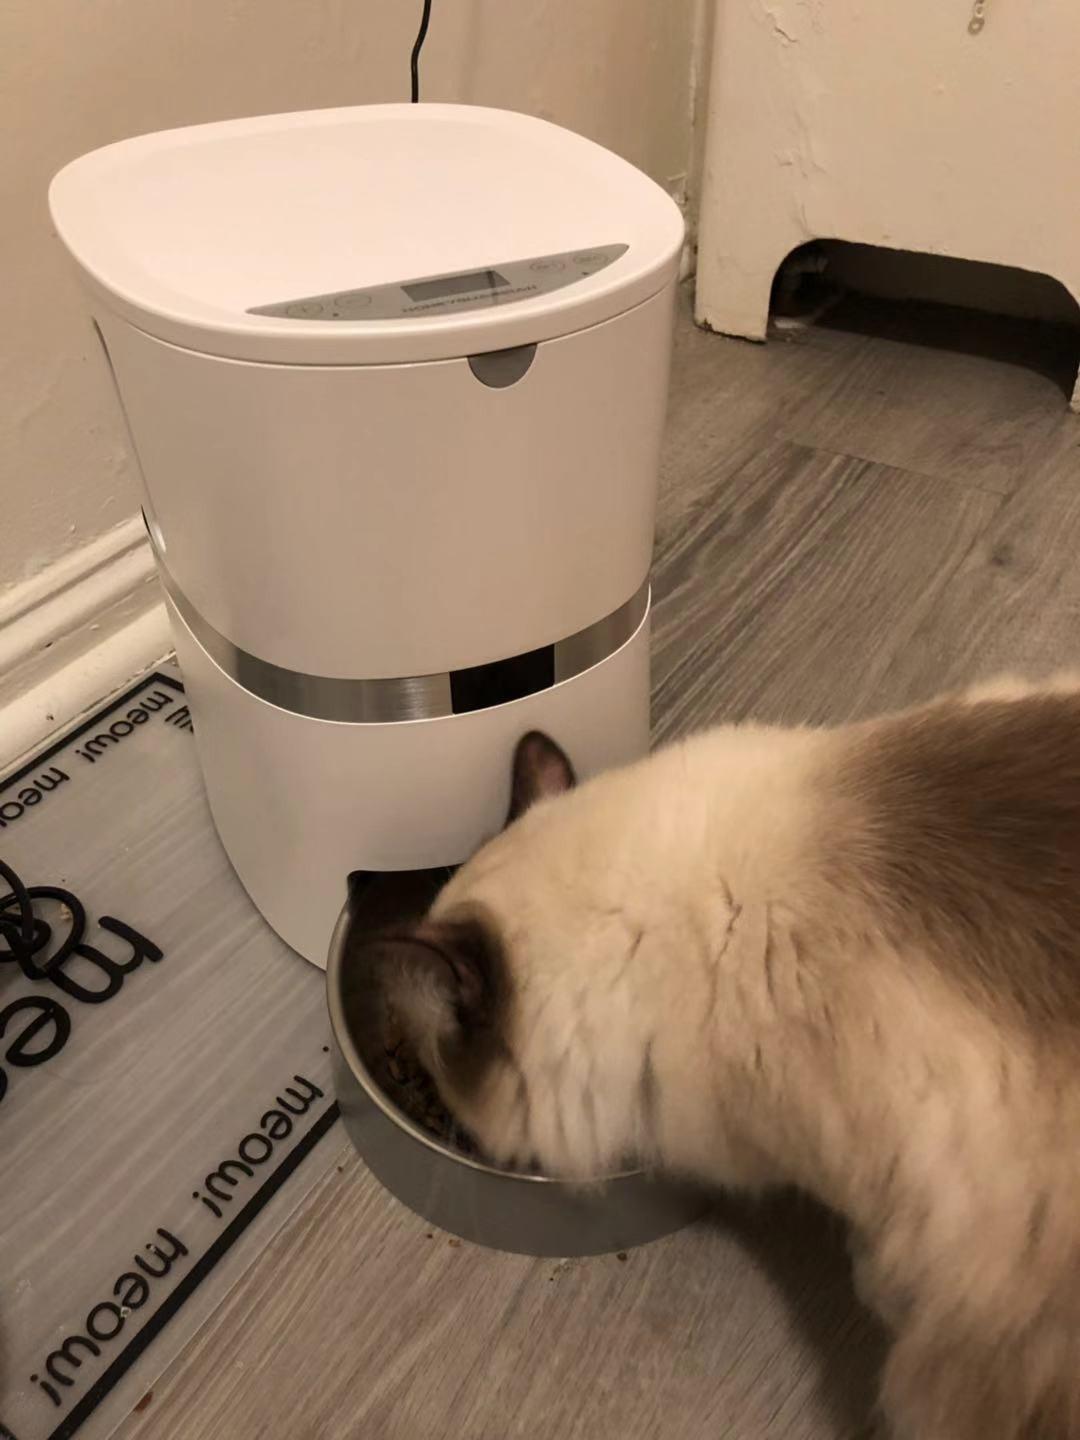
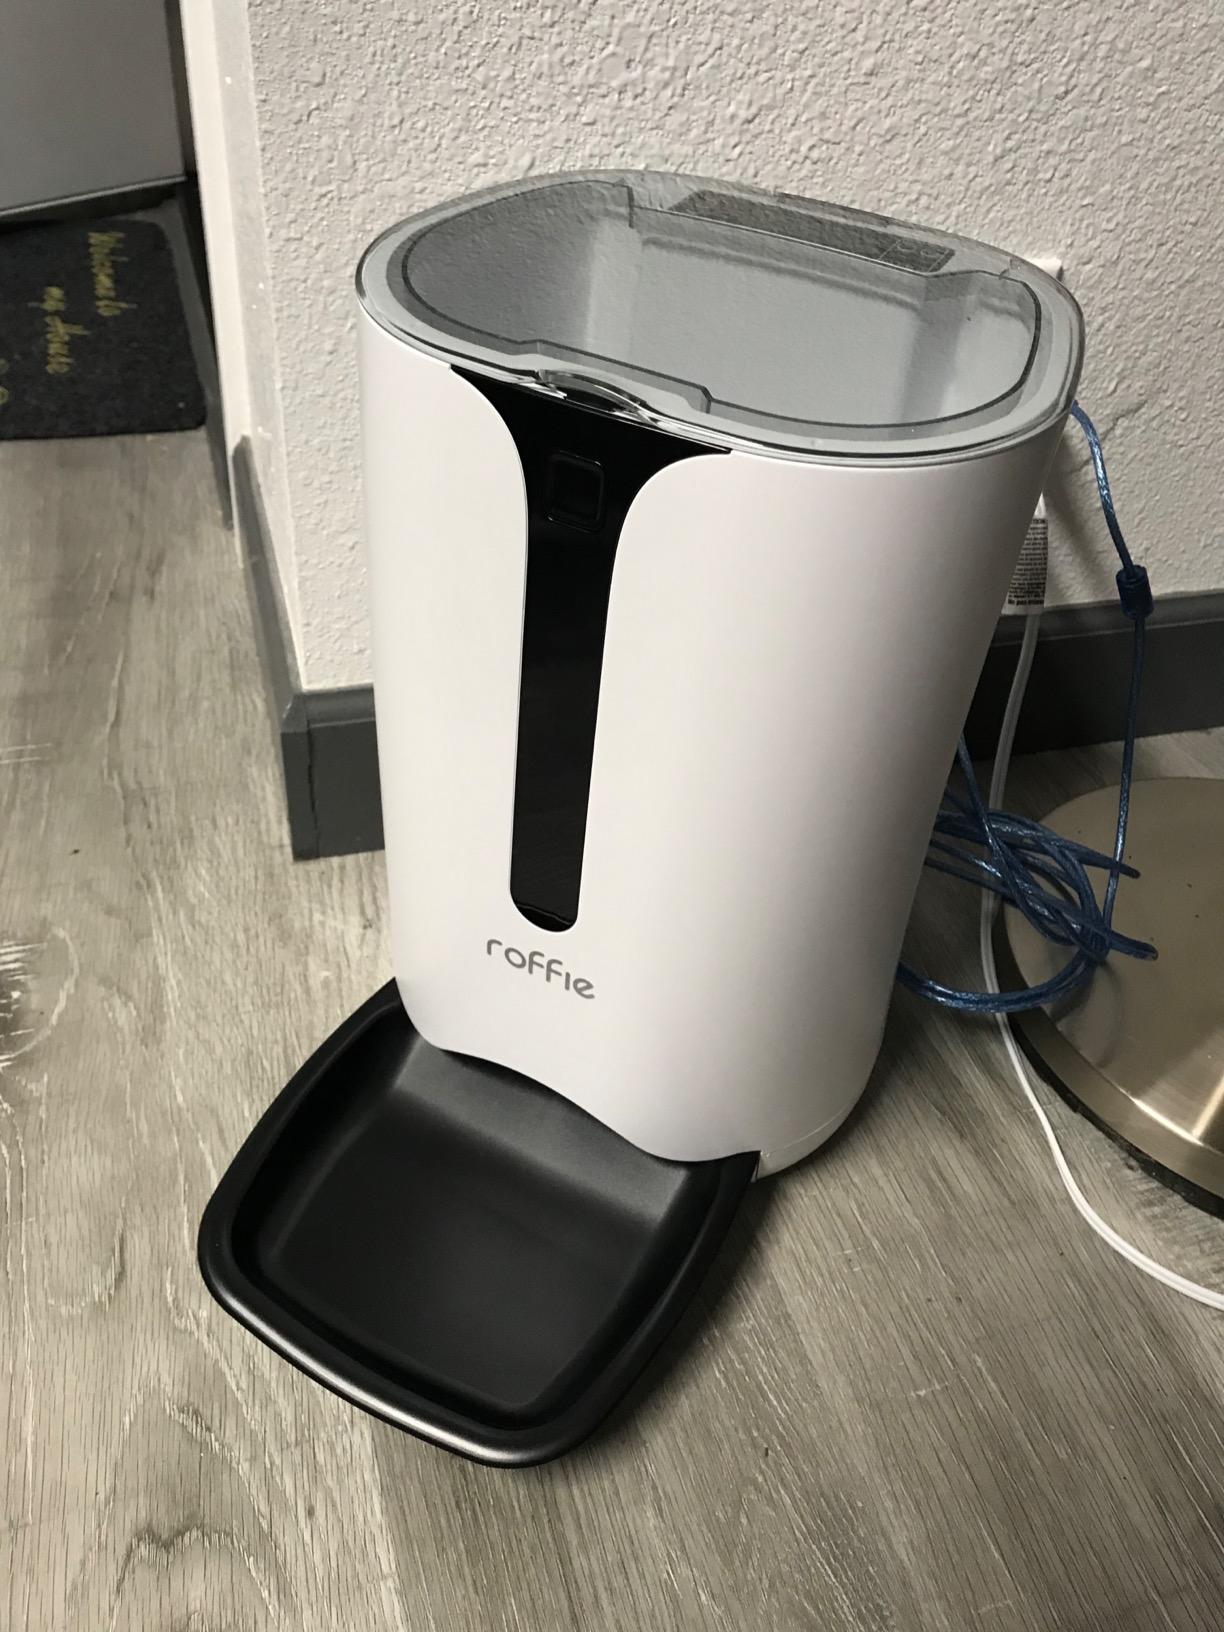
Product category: items_feeder
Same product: no